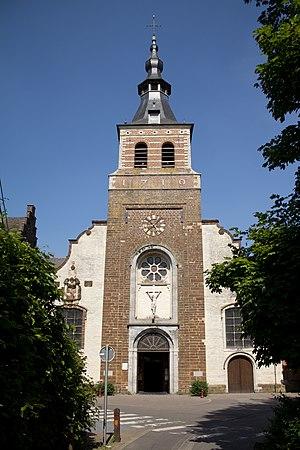
Basilique Notre-Dame de Basse-Wavre This is a photo of a monument in Wallonia, number: 25112-CLT-0004-01